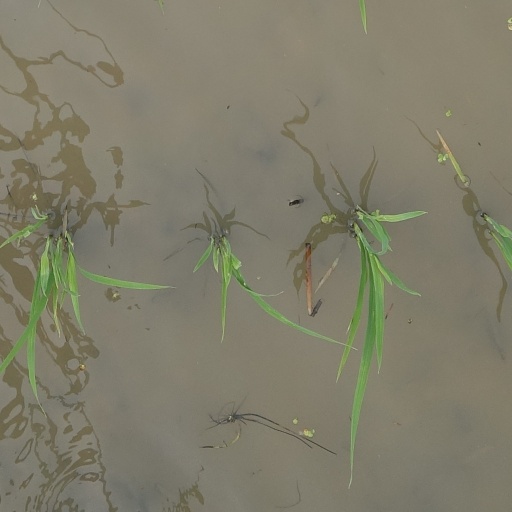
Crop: rice